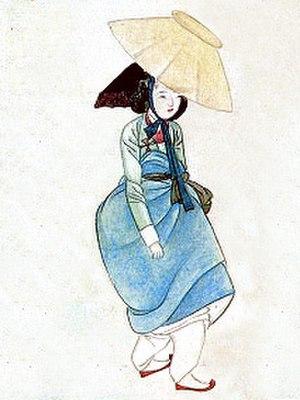
Les kisaeng sont des courtisanes coréennes, dans un sens très proche des geishas du Japon. Les kiseang ont pour rôle de tenir compagnie aux personnalités de haut rang tels que les rois, les nobles, les yangbans et les hauts fonctionnaires.